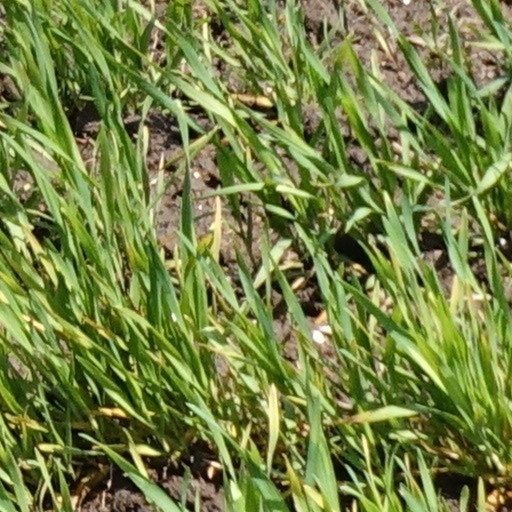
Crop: wheat